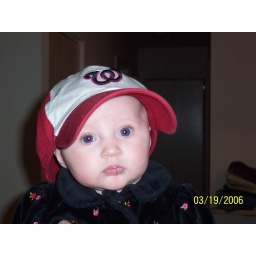
I'm so cute in daddy's hat